Dunans Bridge

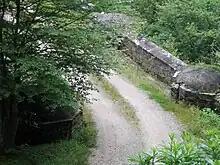
Dunans Bridge

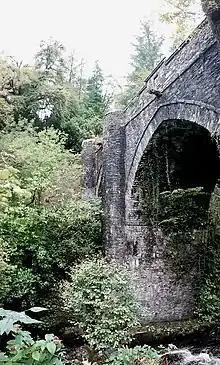
Center arch, from downstream

Dunans Bridge is a category A-listed structure, designed by Thomas Telford. It is located at Dunans Castle on the Cowal peninsula in Argyll, Scotland. It was built for John Fletcher of Dunans, to commemorate the battle of Waterloo. The bridge was completed in 1815, and predates the 1864 elaboration of Dunans House by Kerr into a Franco-Baronial "castle". The three-arched rubble construction is considered internationally important as it is the only extant bridge of this type. It stands over from the river bed and has been voted one of Scotland's ten best bridges. It was built to replace the now destroyed "swing bridge". Though it is of a kind often constructed by Telford, the three arches, gargoyles and eight hexagonal piers, as well as its sheer height , make it unique.